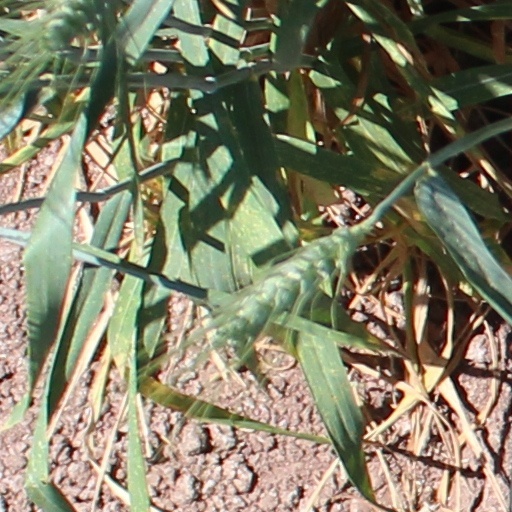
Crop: wheat